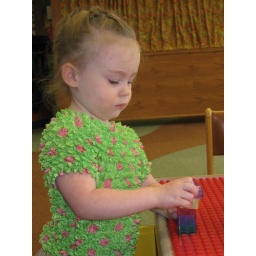
A girl practices her building skills in Imagination Station.